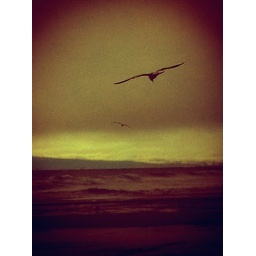
Sunday dog beach with Catalina in distance. ... iPhone4 CameraBag Helga with Iris processing.